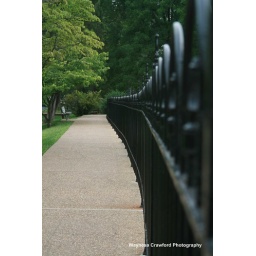
The fence surrounding the duck pond at the Gypsy Hill Park in Staunton, Virginia